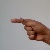
The image shows a hand gesture representing the letter 'G' in Indian Sign Language.